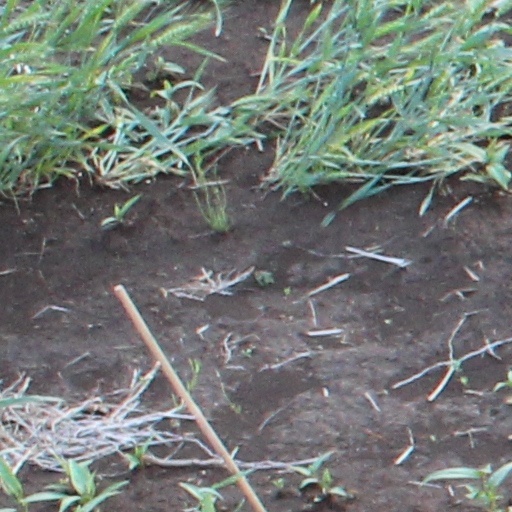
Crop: wheat